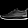
Label: Sneaker